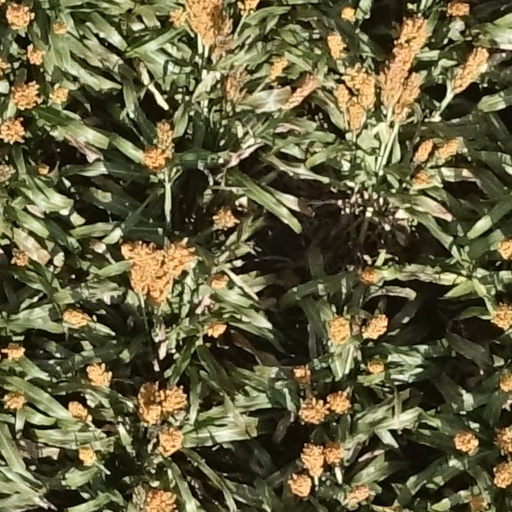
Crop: sorghum